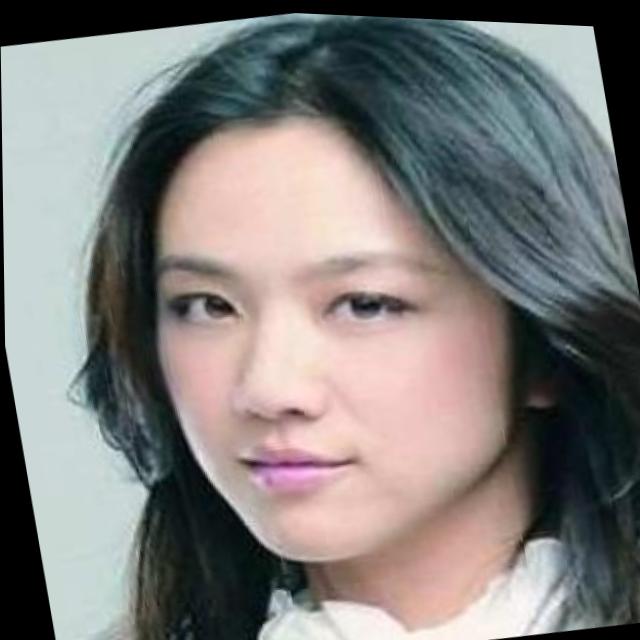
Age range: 21-44